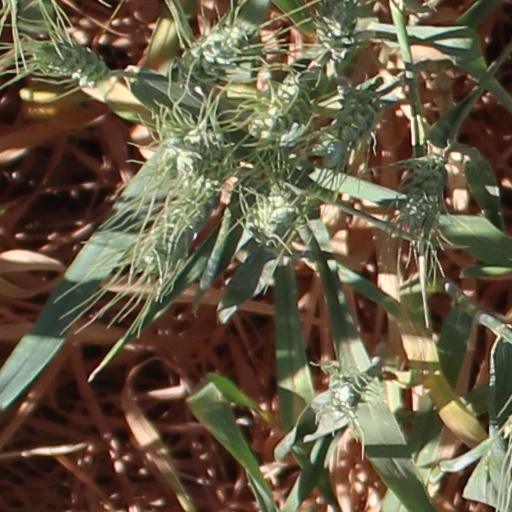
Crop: wheat